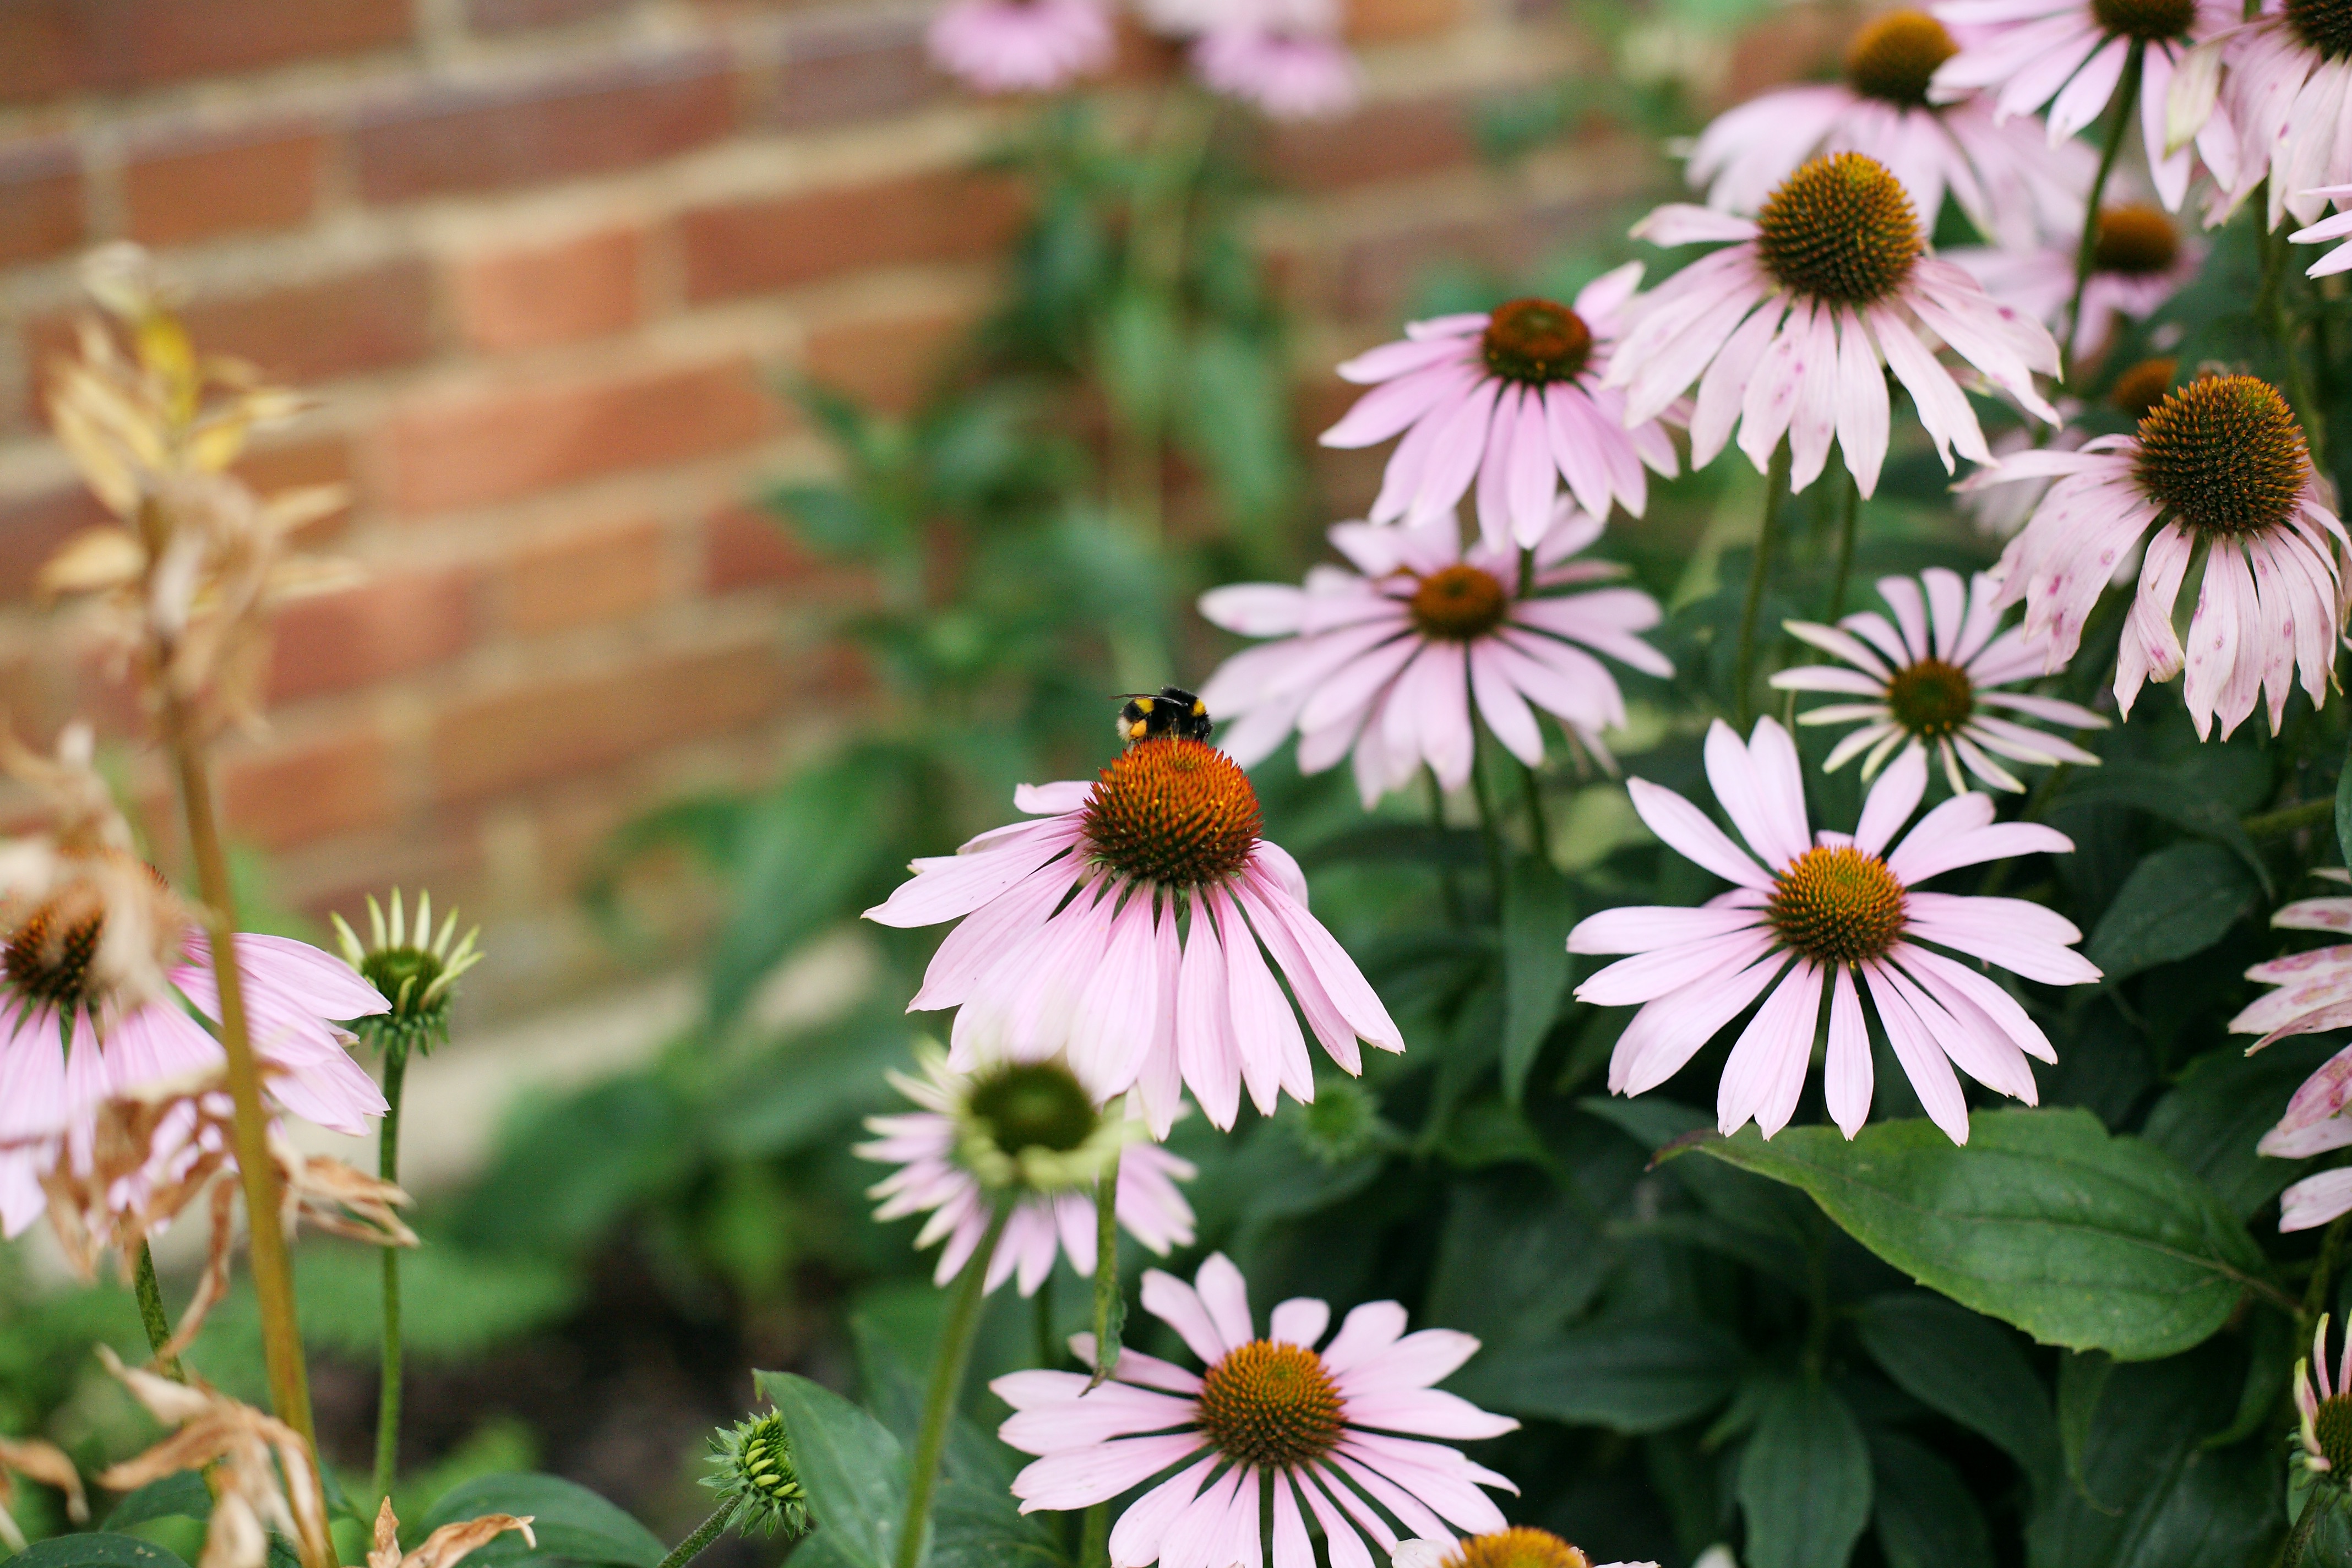
flower, plant, flora, coneflower, fauna, botany, land plant, flowering plant, daisy family, petal, daisy, wildflower, annual plant